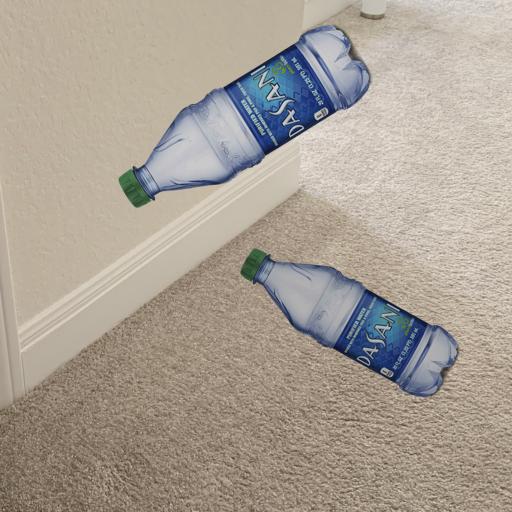
Label: bottles